All Night Long (1962 film)

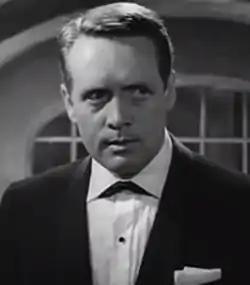
Patrick McGoohan as Johnny Cousin

Screenwriter Paul Jarrico, who had been blacklisted, was credited as "Peter Achilles" in the film's credits. The Writers Guild of America West restored Jarrico's credit for this film and three others in 1998. Betsy Blair, who plays Emily, also fell prey to the House UnAmerican Activities Committee. Gene Kelly, her husband at the time, intervened to get her the part in "Marty" (1955) for which she earned an Academy Award nomination, but she eventually had to move to Europe to pursue her career.